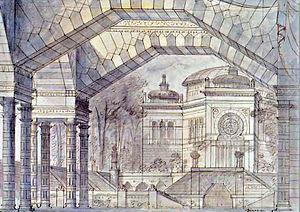
Décor (1824) de Francesco Bagnara pour Il crociato in Egitto (Acte I, Scène 5) de Giacomo Meyerbeer
Il crociato in Egitto est le neuvième opéra composé par Giacomo Meyerbeer, et son sixième et dernier opéra composé pour un théâtre italien. Le livret est de Gaetano Rossi. La création eut lieu à La Fenice de Venise le 7 mars 1824. Cet opéra va remporter un triomphe international, permettant à son compositeur d’atteindre une renommée équivalente à celle de Rossini. Il s’agit également du premier opéra de Meyerbeer joué à Paris. Ce succès et la volonté de suivre Rossini, qui vient de prendre la direction du Théâtre-Italien et à qui le lie une amitié profonde et durable, vont inciter Meyerbeer à quitter l’Italie et à s’installer à Paris. Mais de nombreux musicologues notent qu’avec Il crociato, Meyerbeer a entamé une évolution artistique qui annonce déjà le Grand opéra, dont il va devenir l’un des plus ardents promoteurs.